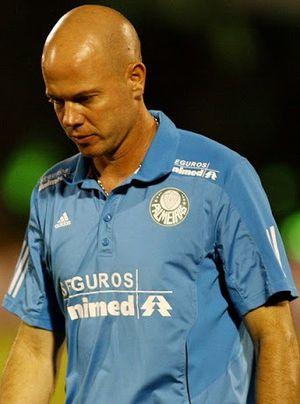
Antônio Carlos Zago, surnommé Antônio Carlos ou A.C. Zago, est un footballeur brésilien en position d'arrière central, maintenant entraîneur.